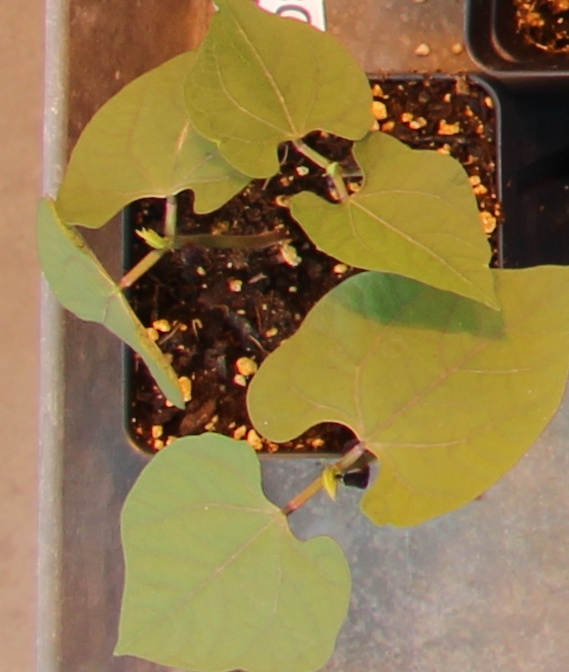
Label: Blackbean